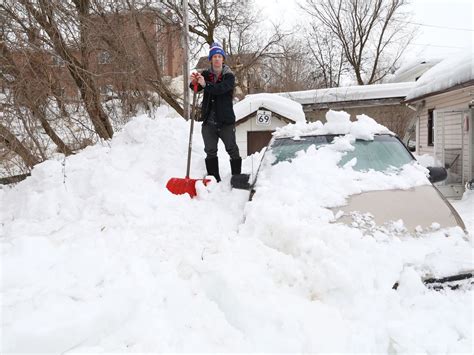
Weather: snow or frosty